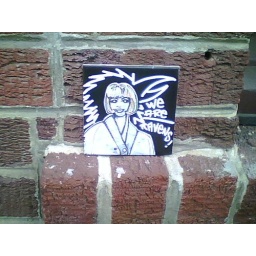
weird little painted tile glued to the brick wall of a building in the Mission District, San Francisco